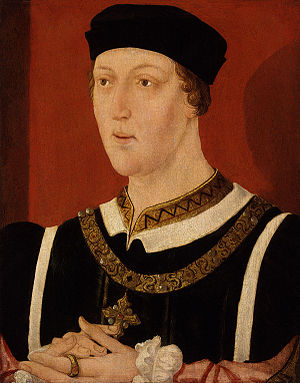
Frankrigs monarker / Huset Capet (987–1792) / Huset Valois (1328–1589) / Huset Lancaster (1422–1453) (omstridt)
Frankrigs monarker tæller de monarker, der har været af Kongeriget Frankrig og dets forgængere, som regerede fra oprettelsen af Frankerriget i 486 med flere afbrydelser til Det andet franske kejserriges fald i 1870.